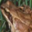
Label: frog